Neston Town Hall

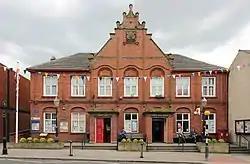
Neston Town Hall

Neston Town Hall is a municipal building on High Street, Neston, Cheshire, England. The structure accommodates the offices and the meeting place of Neston Town Council.